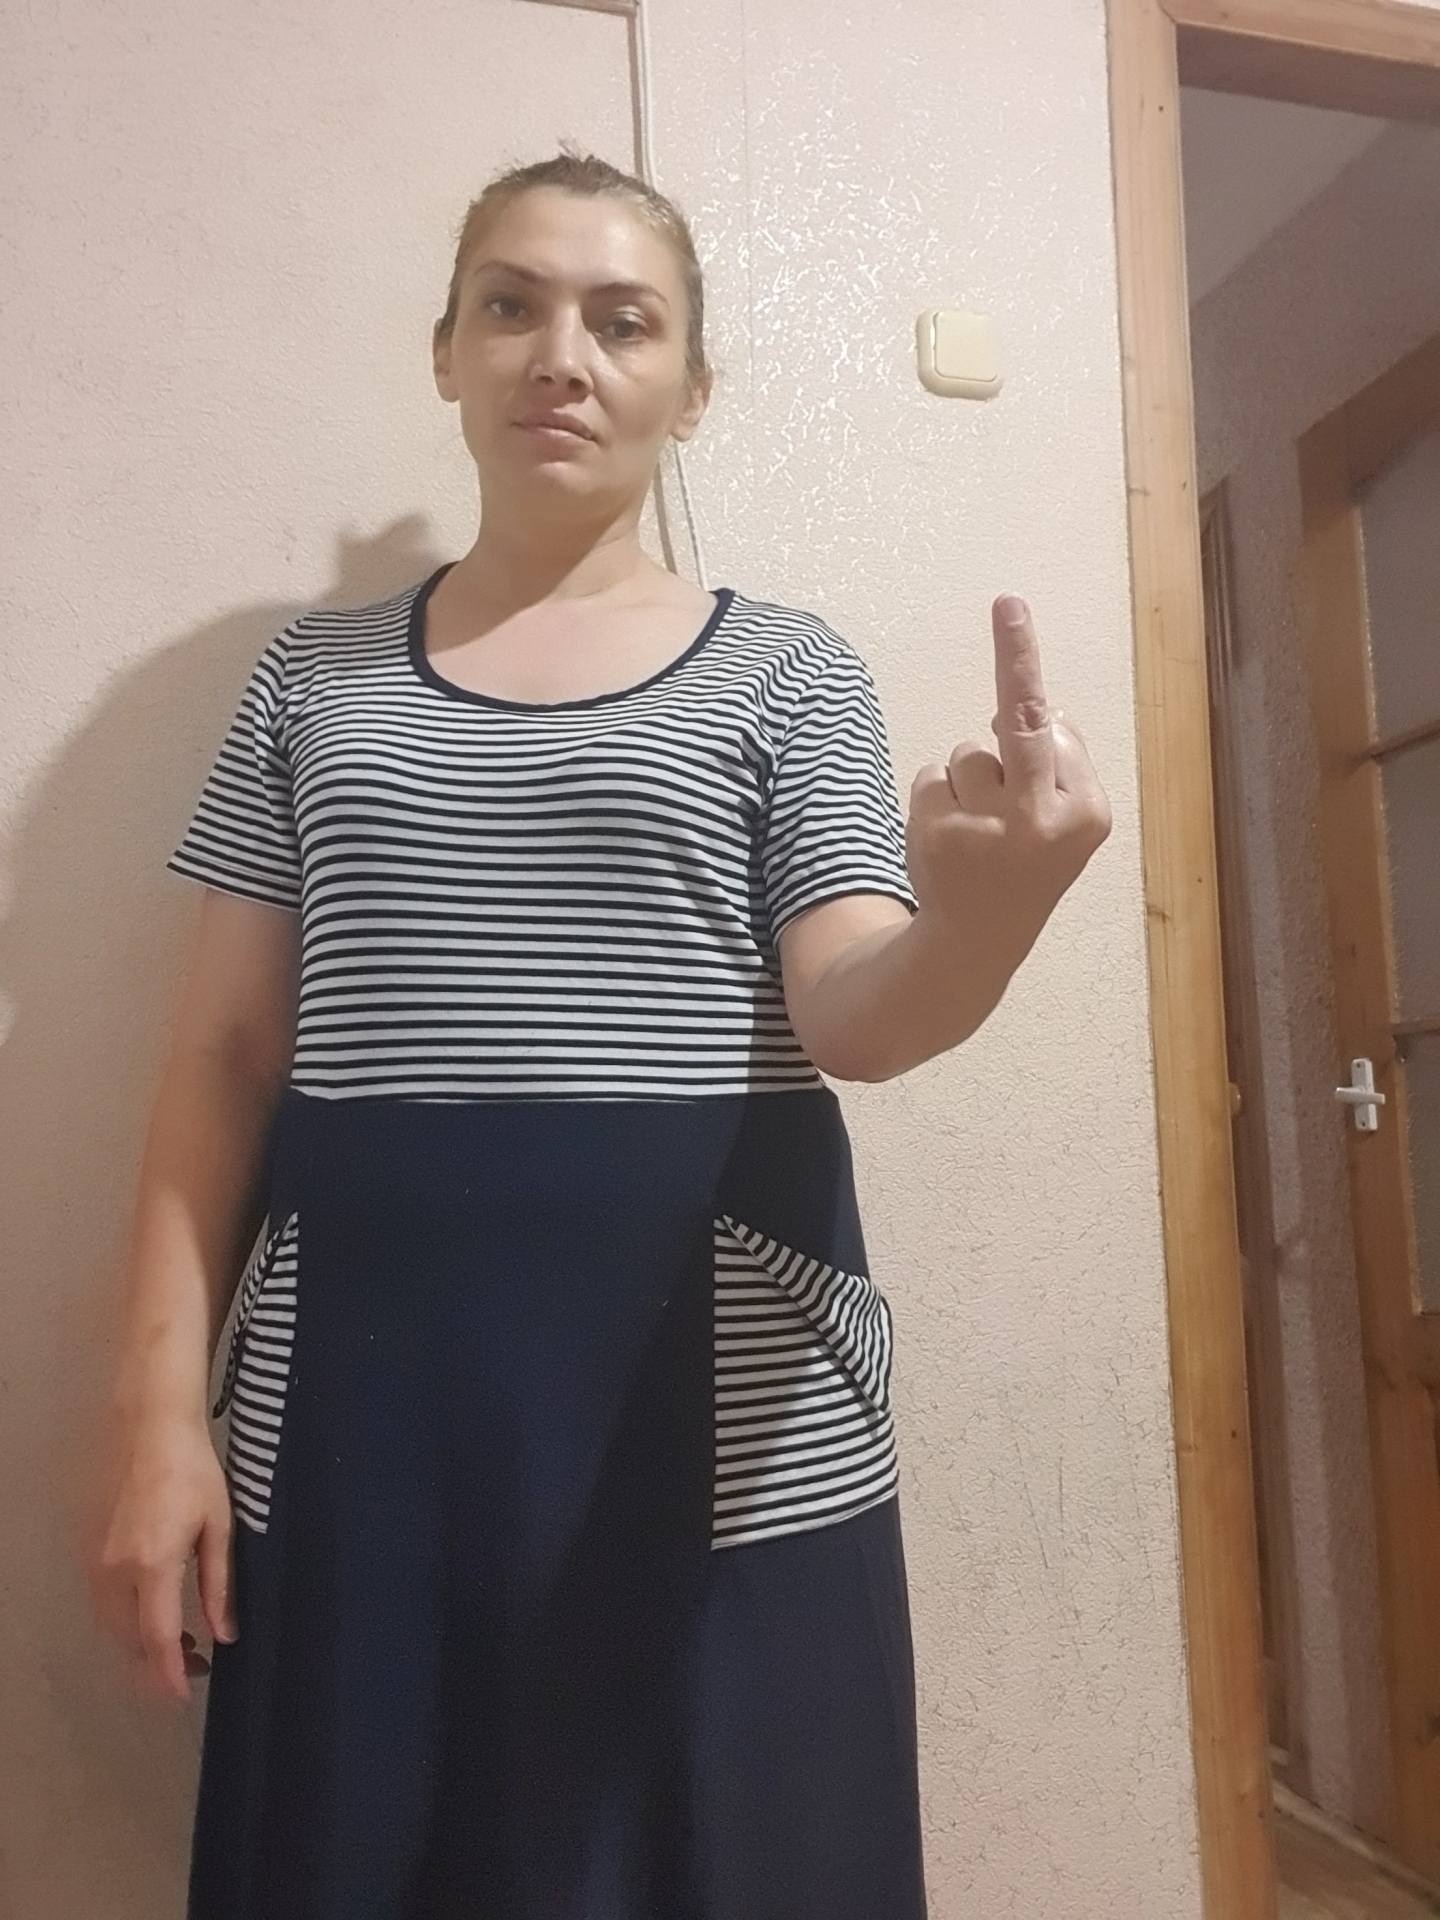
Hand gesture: middle_finger